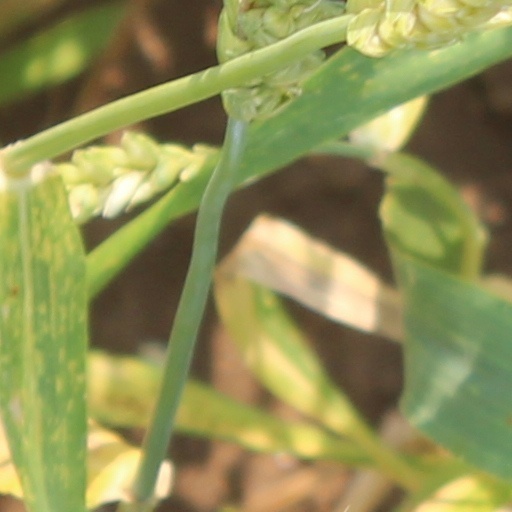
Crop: wheat